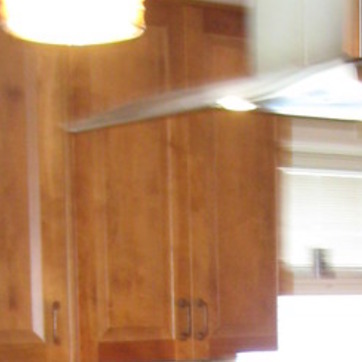
Material: wood